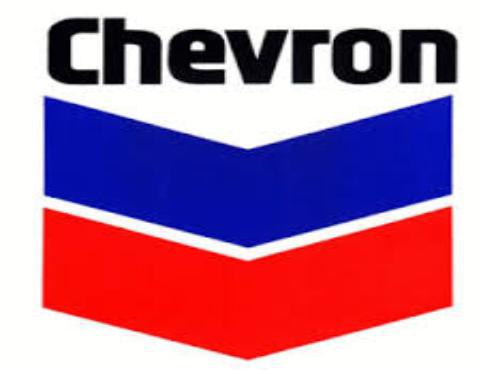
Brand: Chevron
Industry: Transportation